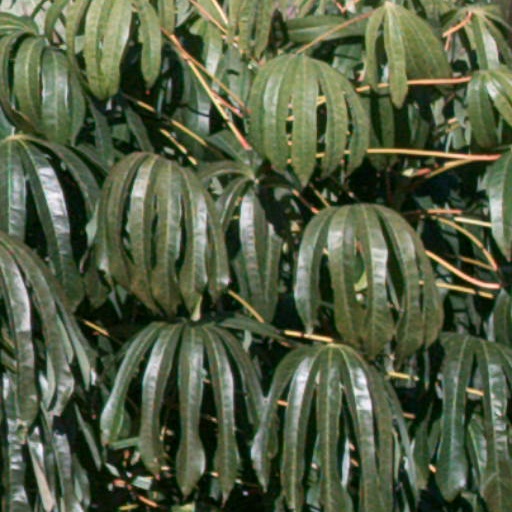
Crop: cassava